Hummel Bird

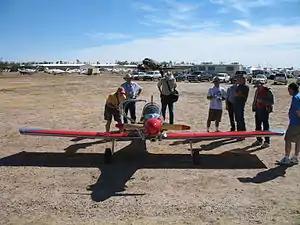

The Hummel Bird is an experimental/amateur built aircraft designed by Morry Hummel and produced by Hummel Aviation of Byran, Ohio, United States. It is a single-seat, single-engine, all-metal airplane typically powered by a 1/2 VW engine in the 32 hp-45 hp range although other engines have been used successfully. It is built from plans, but many of the components are available pre-made from Hummel Aviation.